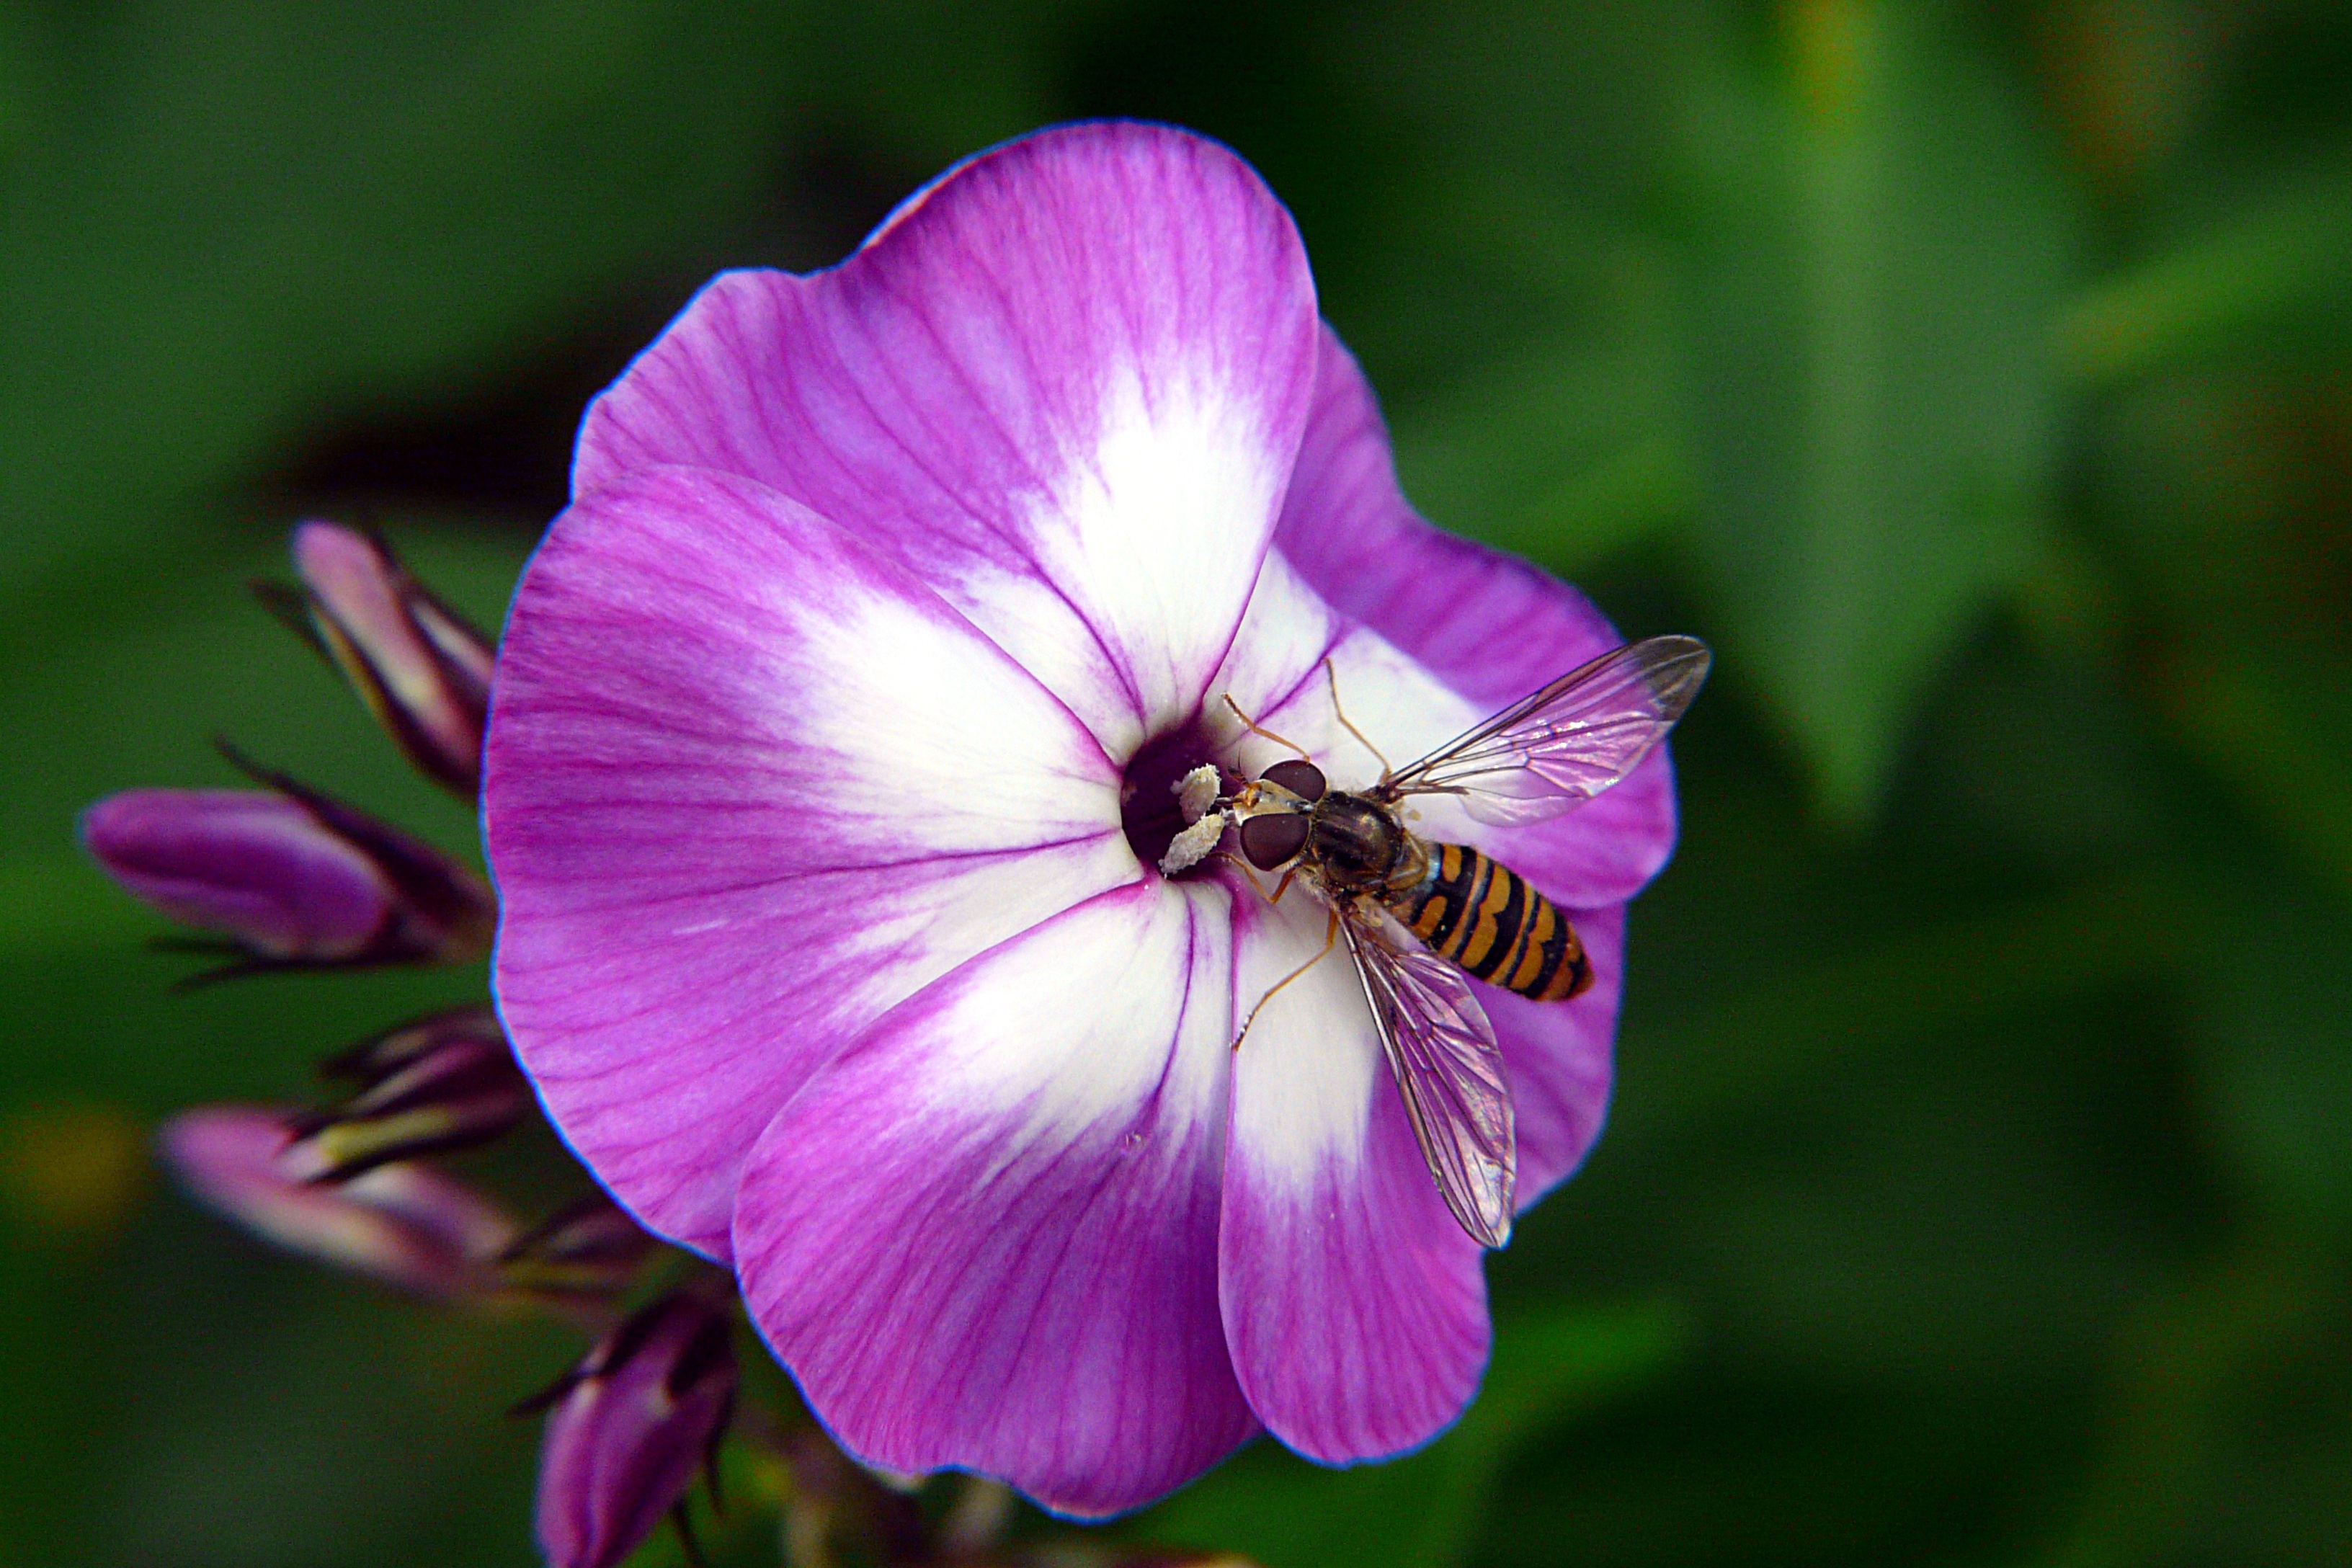
nature, blossom, plant, photography, flower, petal, insect, macro, botany, flora, invertebrate, wildflower, close up, hoverfly, macro photography, flowering plant, annual plant, plant stem, land plant, violet family